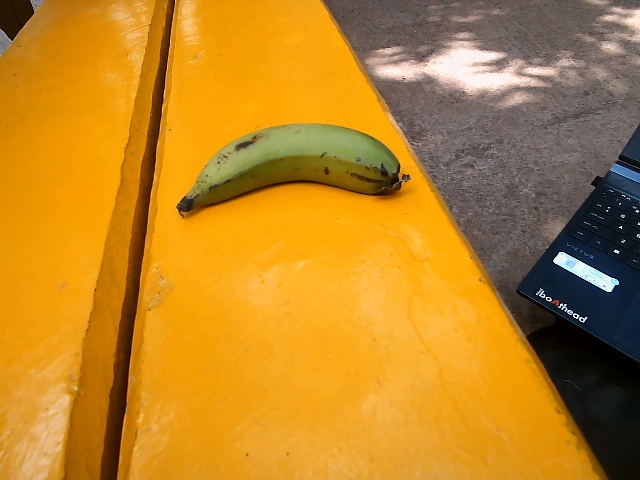
Label: Raw_Banana